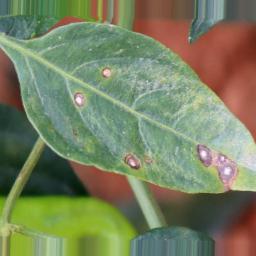
Label: cercospora